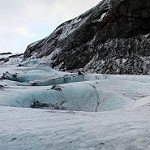
Scene: Outdoor